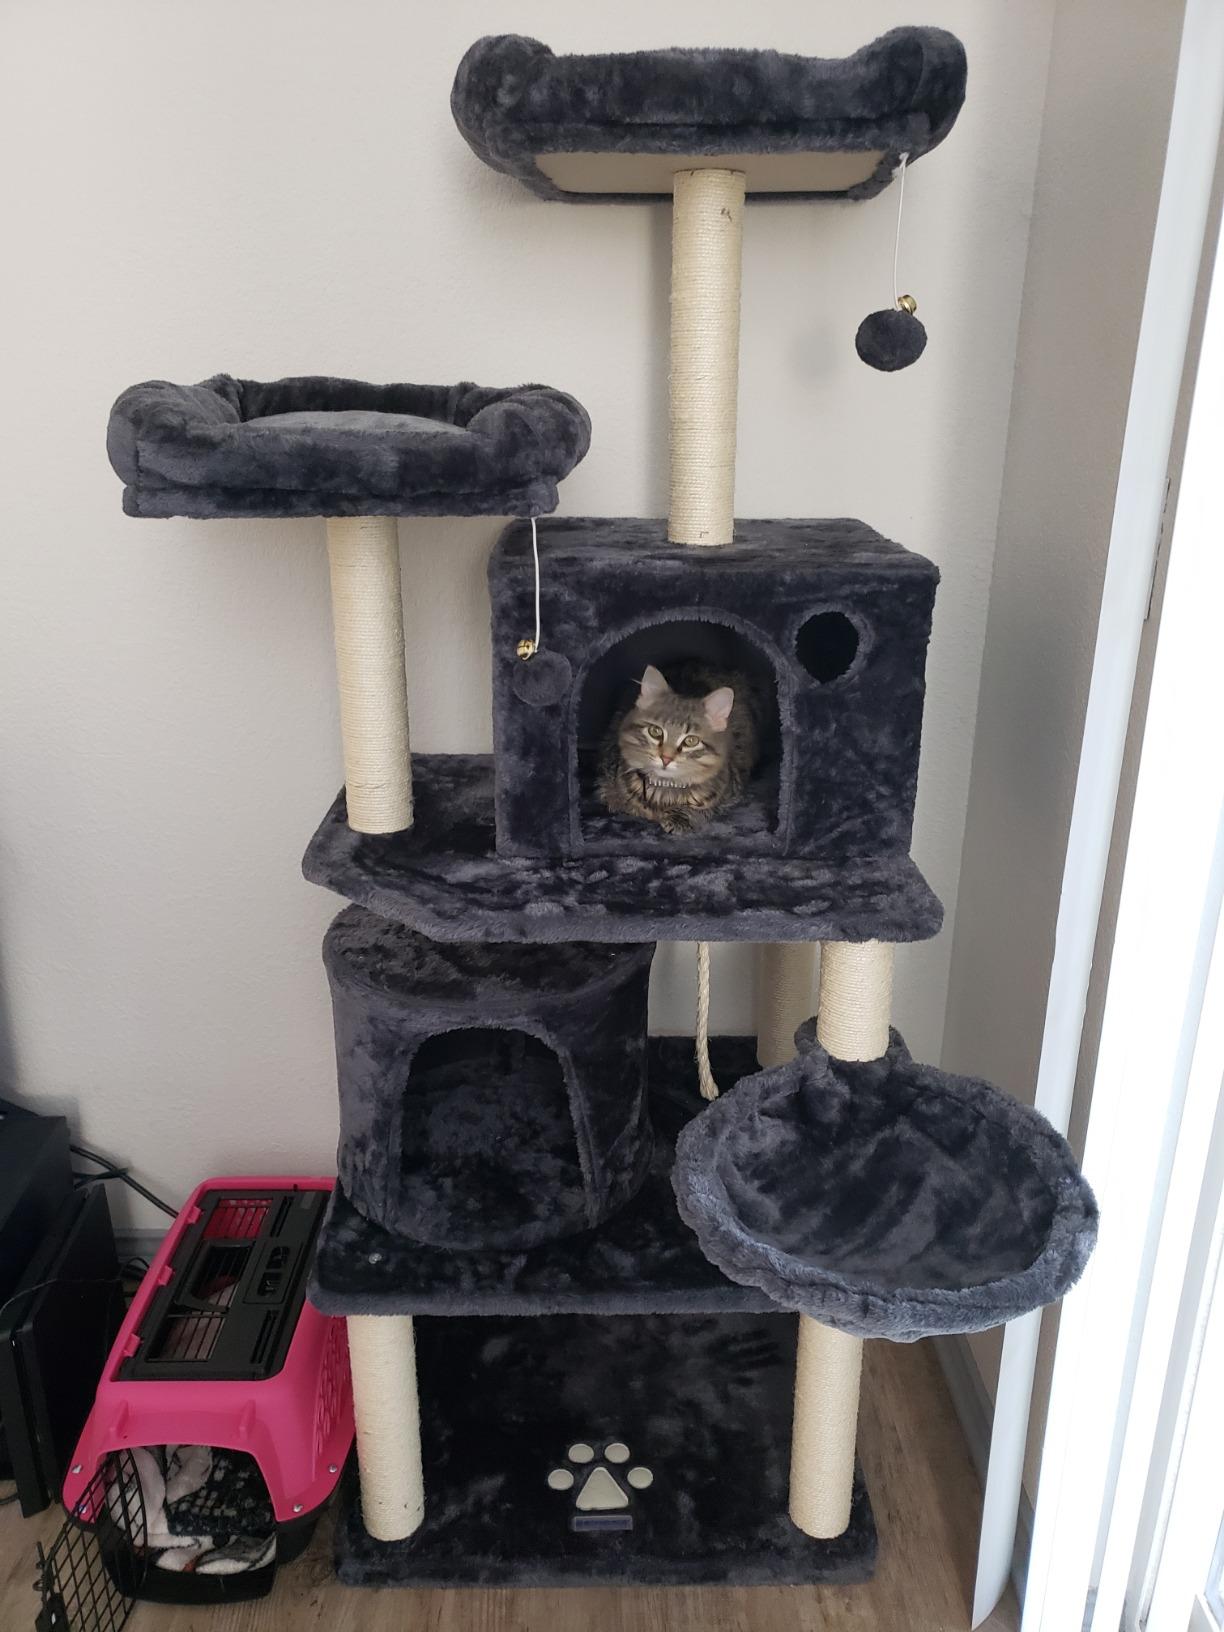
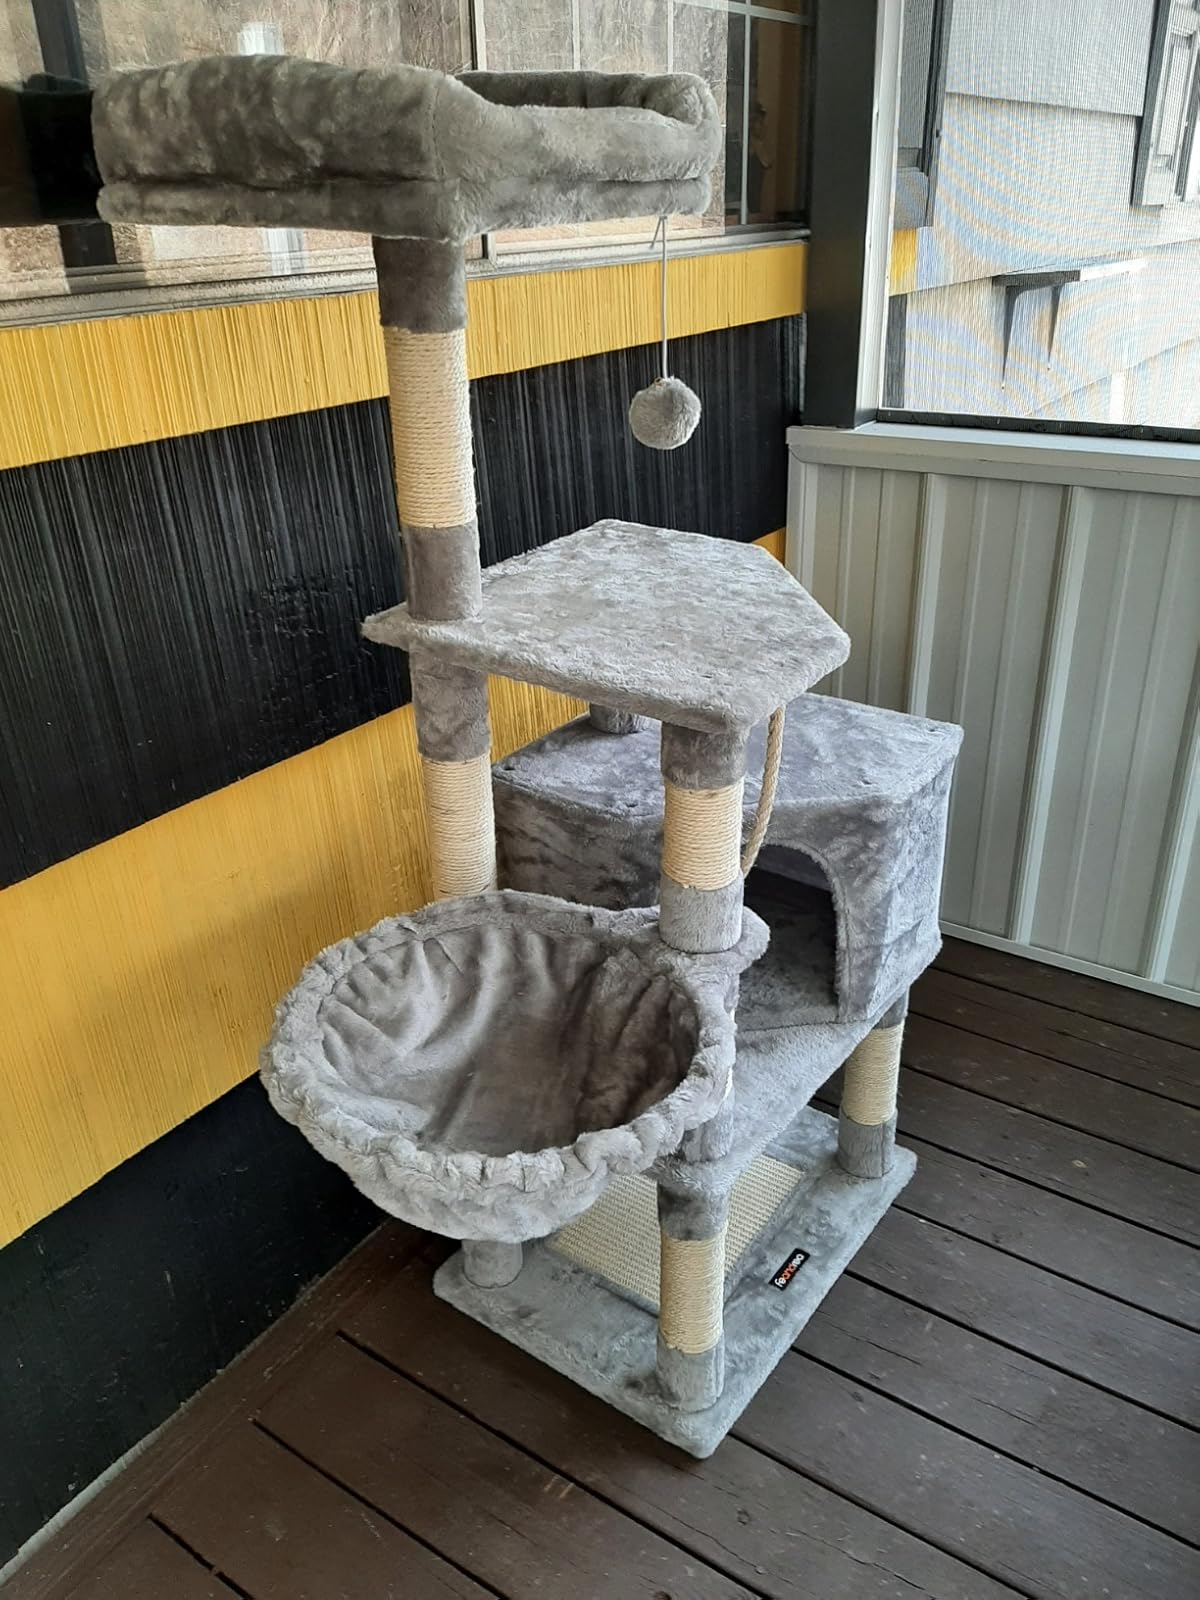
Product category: items_cat tree
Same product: no